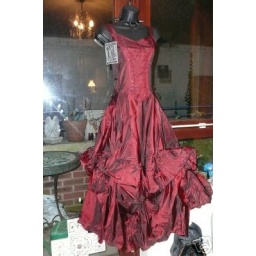
Nightwitch dress by Raven. Long train and elastic back. Size S.